Spelunker II: Yūja e no Chōsen

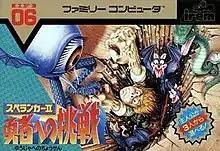
Cover art

is a Japan-exclusive action platformer video game released for the Family Computer in 1987.